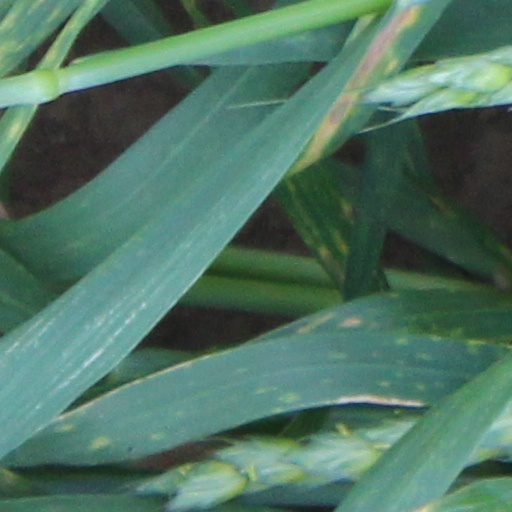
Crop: wheat